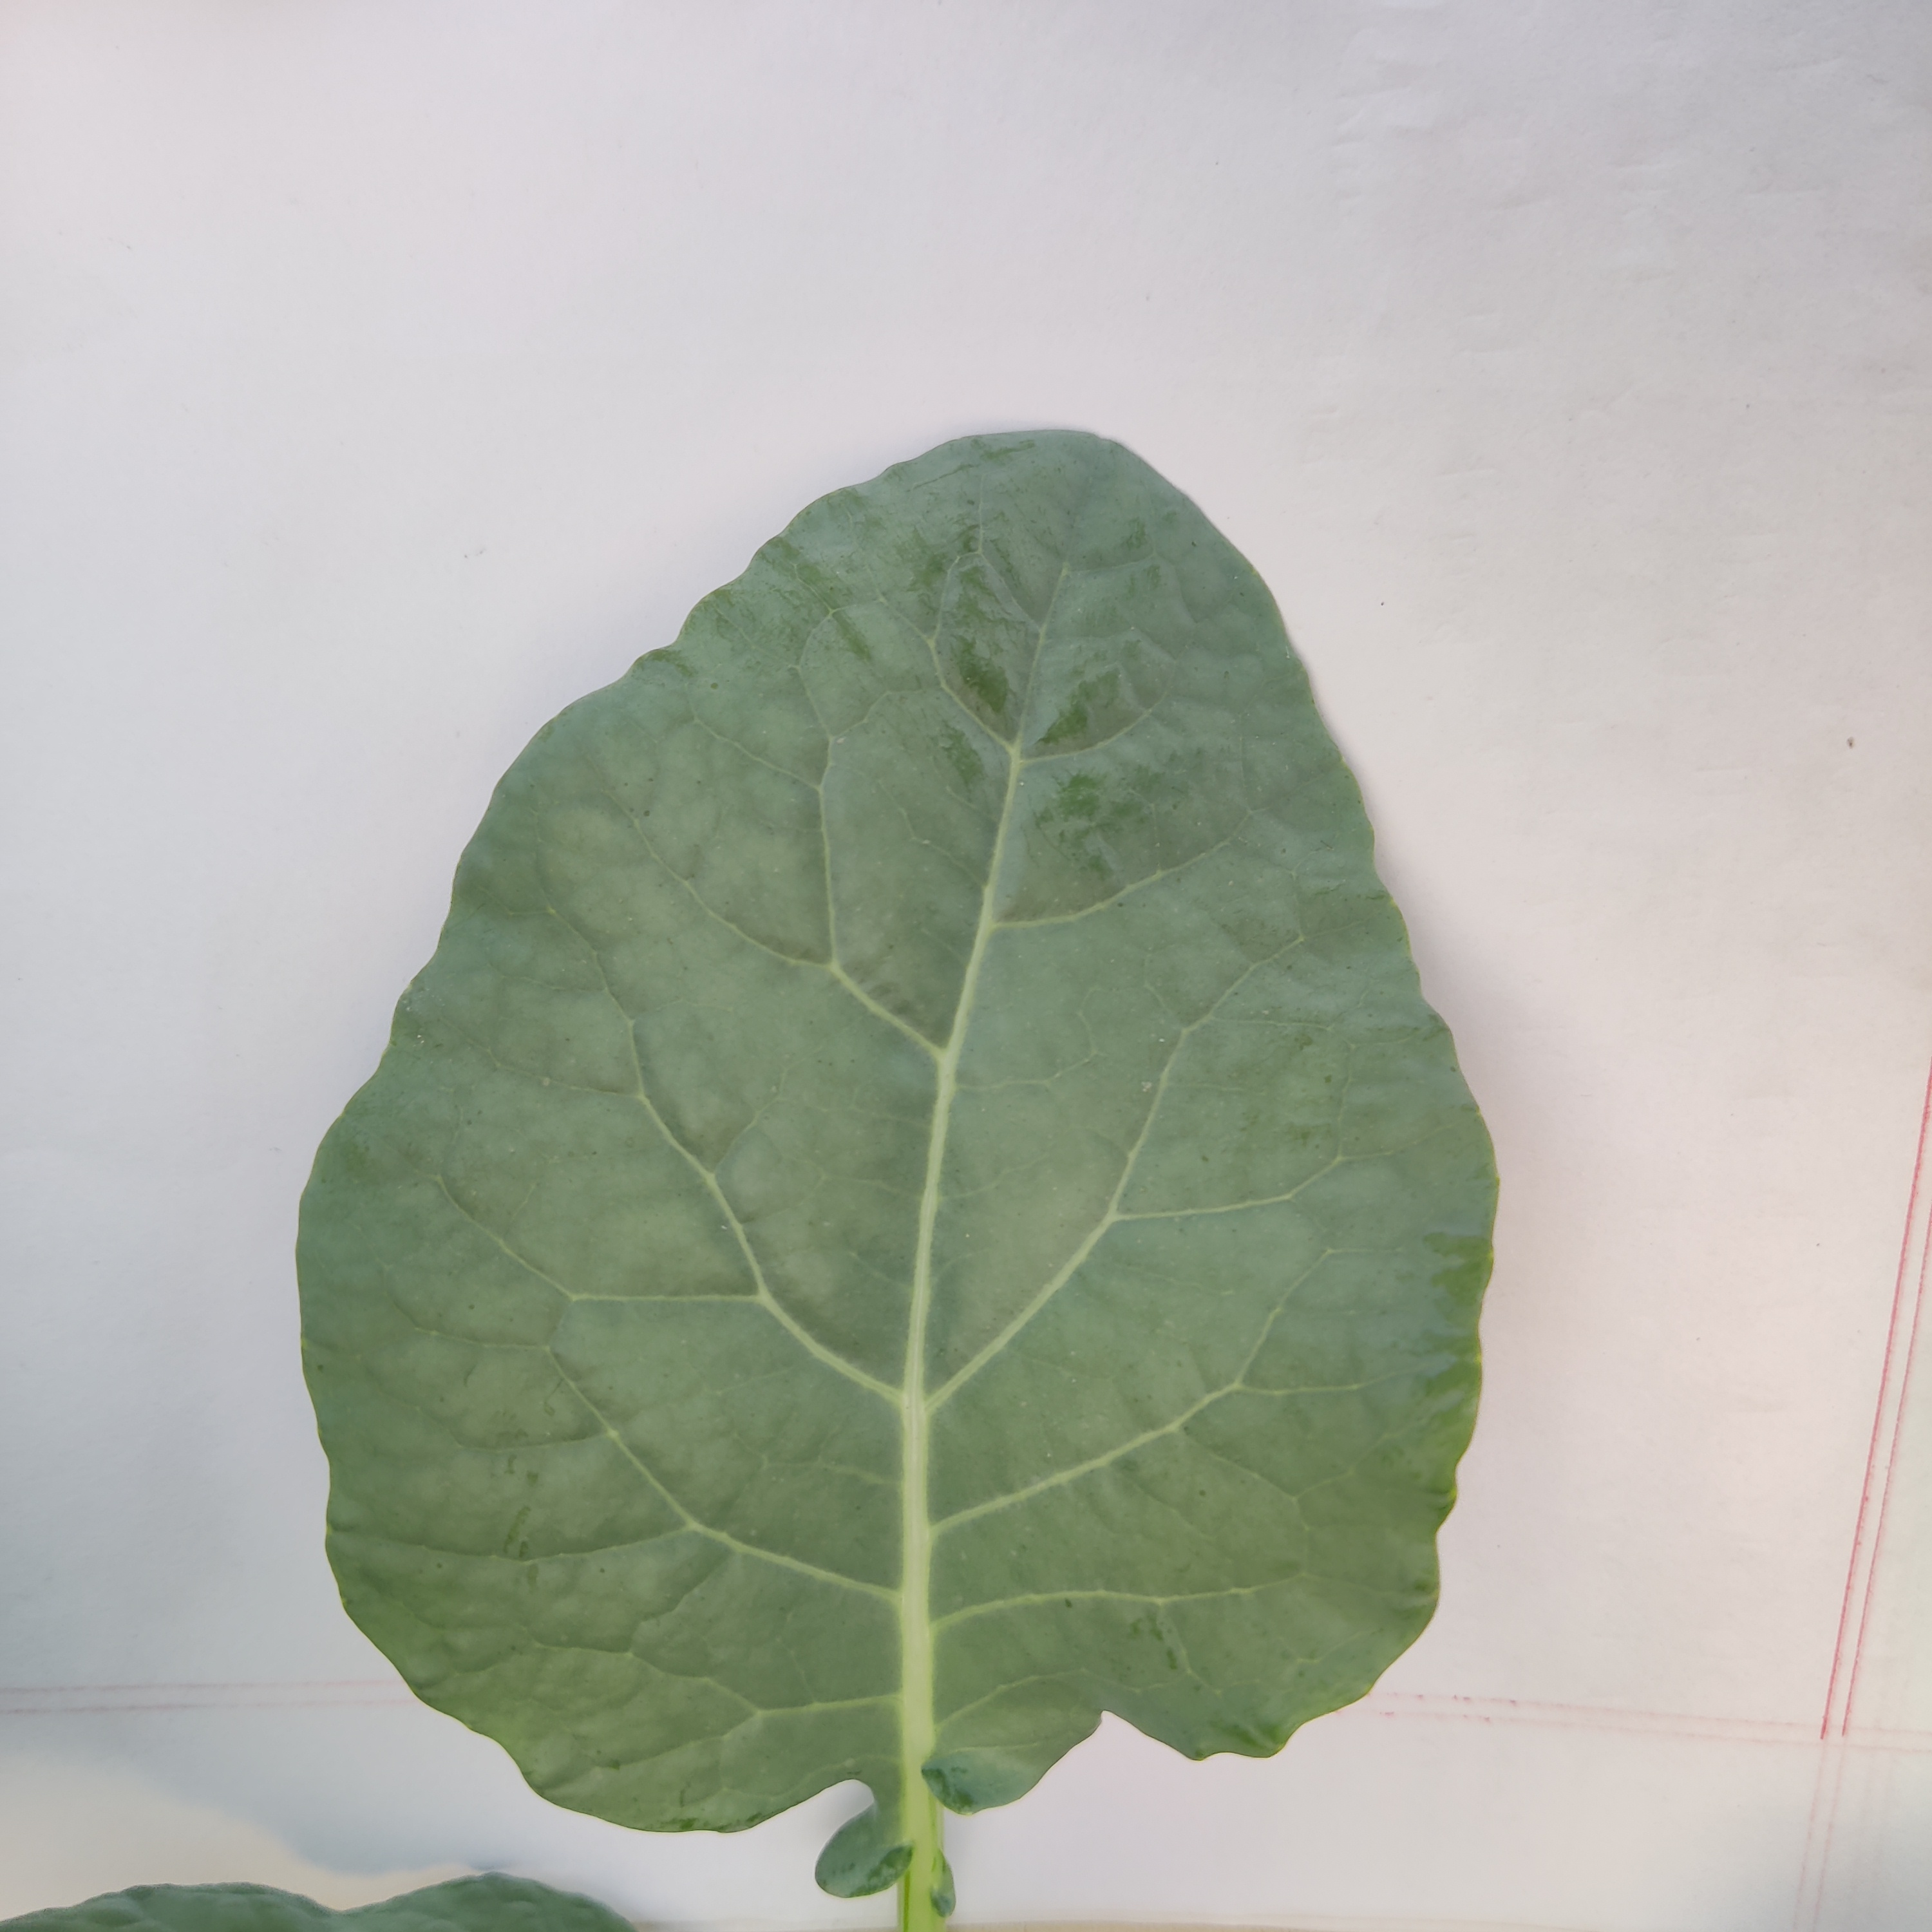
Label: Healthy